Caleb Baldwin (boxer)

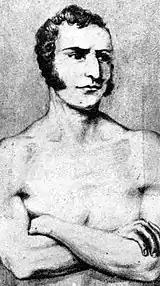
Dutch Sam

For a purse of 25 guineas, at Woodford Green, Essex on 7 August 1804, Baldwin was matched with the exceptional Jewish lightweight Dutch Sam, a future hall of famer who was making a name for himself during the same period. Reporting the following day, London's "Morning Post" estimated the size of the attending crowd around 500. Though they were close in height, Baldwin was the bigger man by around seven pounds, as well as six years older, and used his superior ring experience and weight advantage to his benefit in the early rounds. The early betting favored Baldwin 2-1. In the 9th, he floored Sam with a terrific blow to the temple, improving the already superior odds on his winning to 4-1, but tired in the later rounds. By the 20th, the tide turned, and the younger Sam struck with uppercuts wreaking havoc on the face of Baldwin. The uppercut was considered Sam's signature punch, a blow he was credited with introducing to in the ring, and his right uppercut was considered particularly powerful. The fight was stopped in Sam's favor after thirty-seven rounds of hard fighting, and Sam's uppercuts proved so devastating that Baldwin had to be carried from the ring. This fight was the only known loss of Baldwin's career.